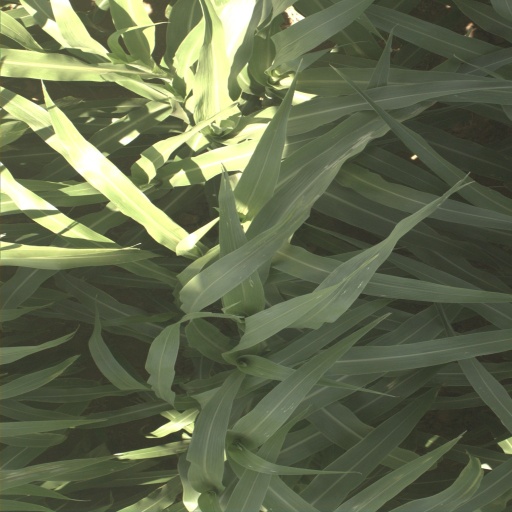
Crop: sorghum